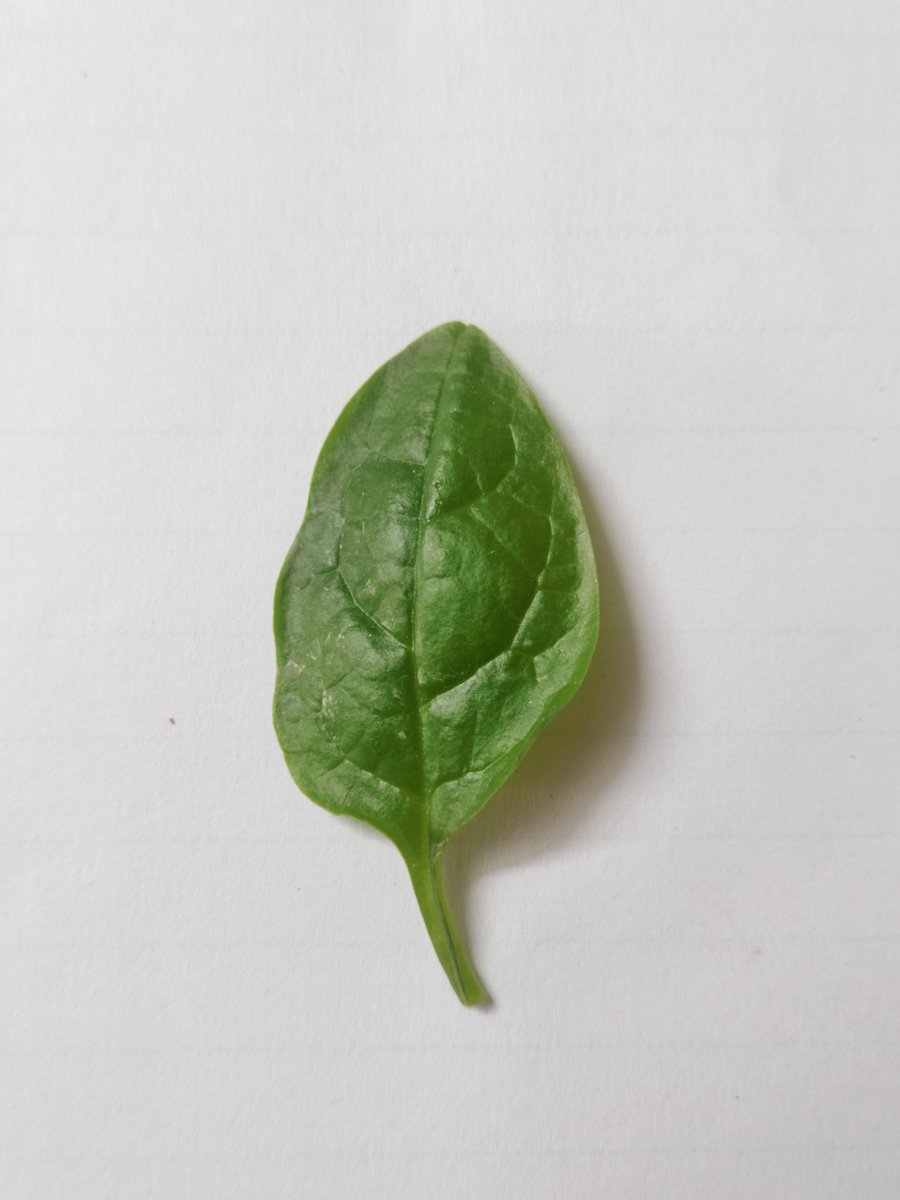
Label: Healthy-Leaf